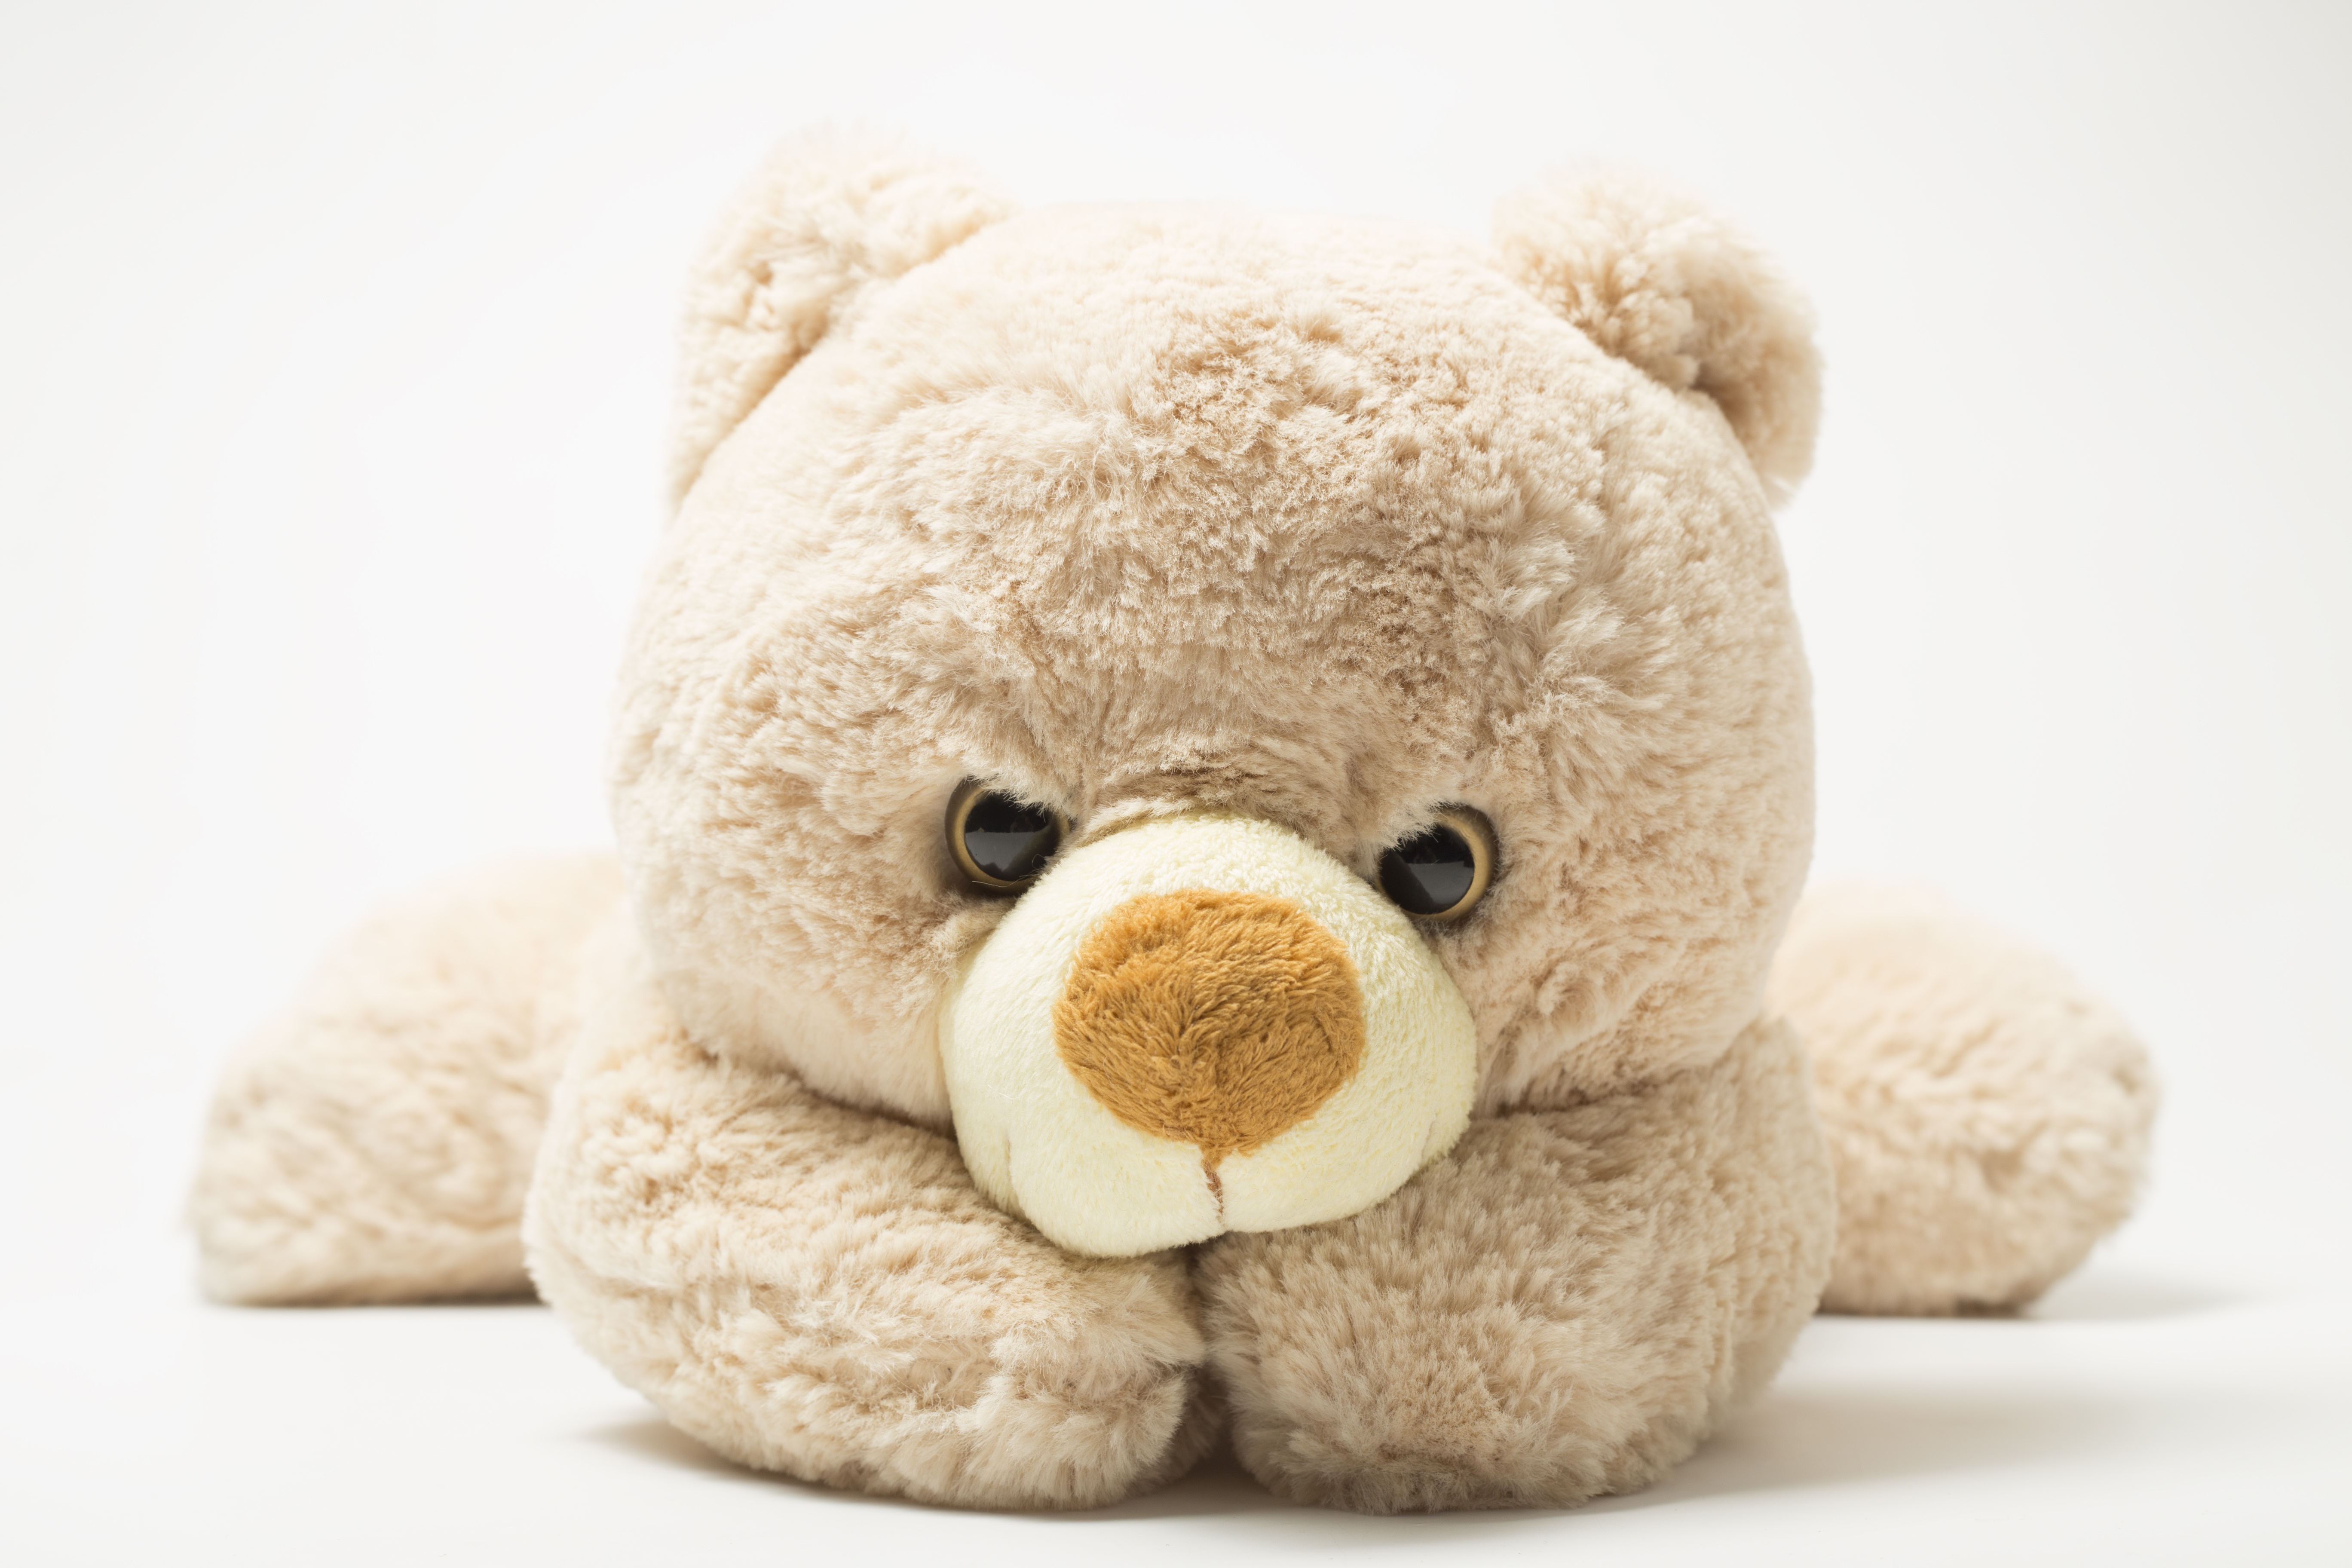
toy, material, teddy bear, gifts, textile, children, plush, stuffed toy